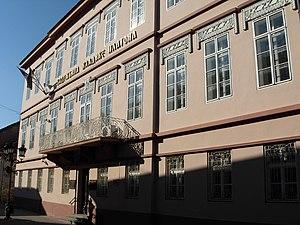
L’Académie serbe des sciences et des arts est la plus importante institution académique de Serbie. Elle a été fondée le 1ᵉʳ novembre 1886 par le roi Milan Iᵉʳ sous le nom d’Académie royale de Serbie. Elle est aujourd'hui située rue Knez Mihailova dans la municipalité de Stari grad. Le bâtiment actuel de l'Académie a été construit en 1924 et il est aujourd'hui inscrit sur la liste des monuments culturels protégés de la République de Serbie et sur la liste des biens culturels de la Ville de Belgrade.